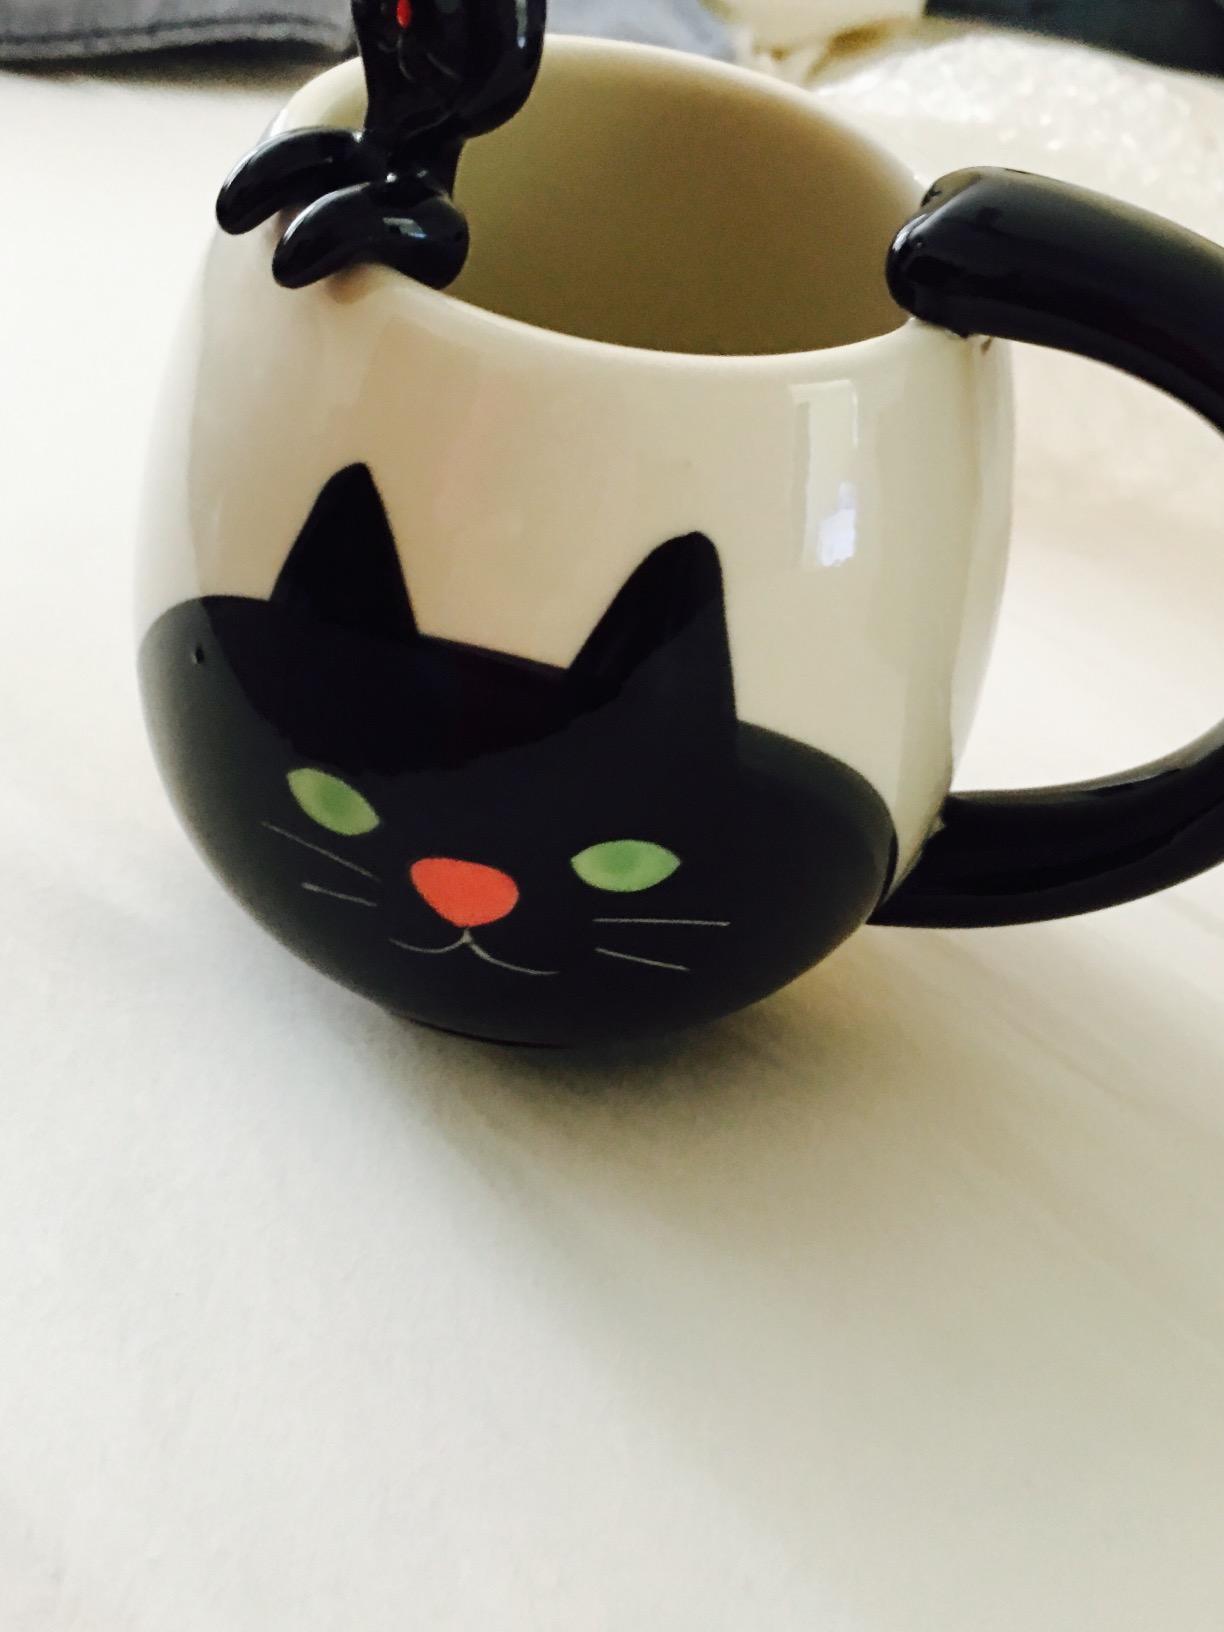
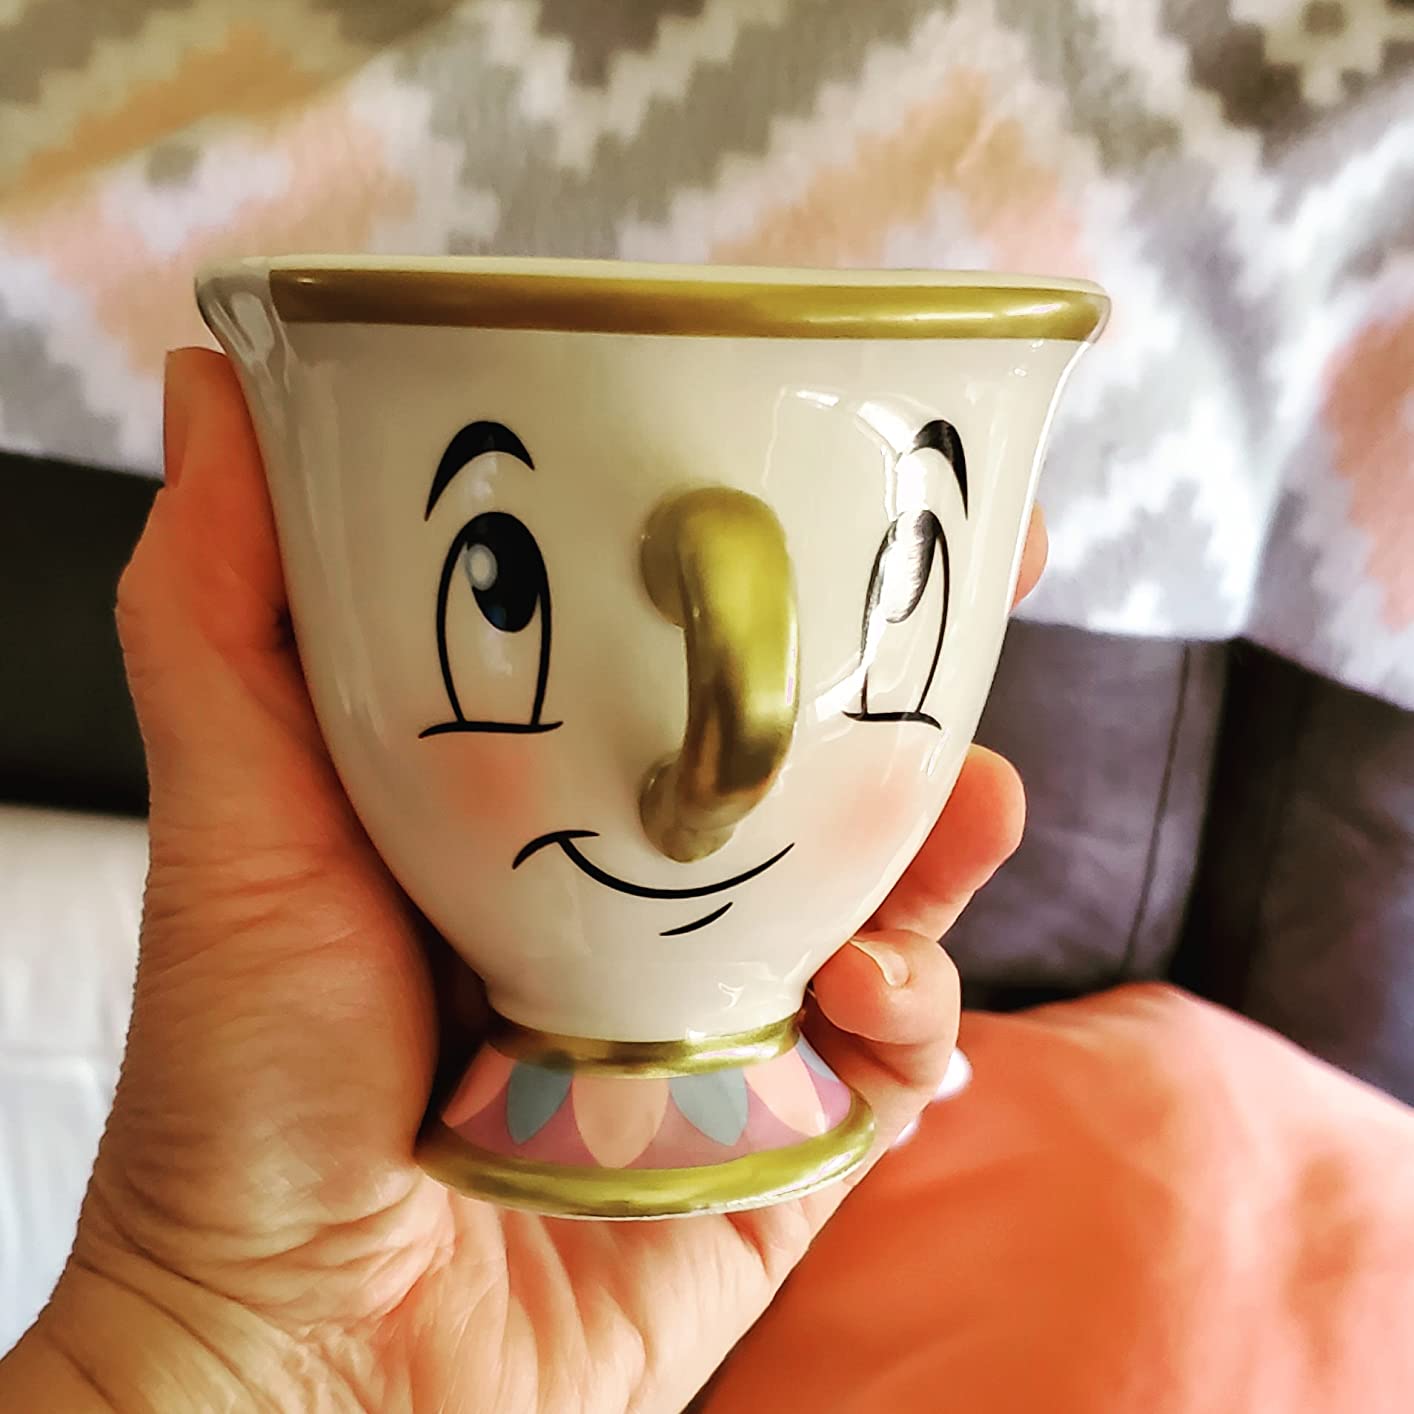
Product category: items_mug
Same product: no